Woodson, Texas

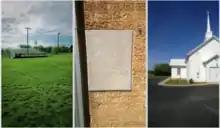
Woodson has a few notable landmarks, such as the school and the First Christian Church.

The area was initially settled in 1875 by J.O. Wood and Henry McClintick. Wood's son, O.J. Wood, played a leading role in the shaping of the community and its economics. Woodson was originally called Jom, when it was established around a cotton gin built so that the ranchers could get cottonseed to feed to cattle. After Jom was established, O.J. Wood deeded lots measuring 100 by 190 ft (30 by 58 m) to anyone who would build a residence there, free of charge. This caused businesses to start popping up, as a post office and Wood and Sons grocery were established.